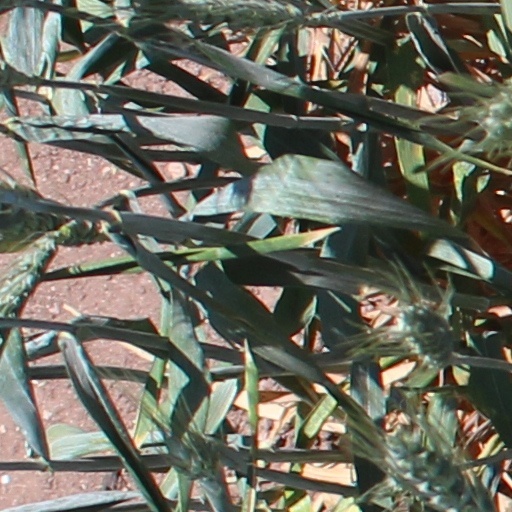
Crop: wheat